Vacuum packing

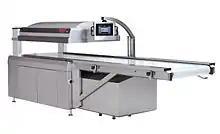
Automatic Belt Vacuum Chamber Machine. Automatic belt vacuum chamber machines offer vastly increased speed and automation and accommodate large products.

Automatic belt chamber sealers require the entire product to be placed in a plastic bag or flow wrapped pouch within the machine. The product travels on the conveyor belt, it is automatically positioned in the machine on the seal bar, the lid is closed and air is removed. Then a seal bar inside the chamber seals the product in the bag. After sealing the bag, the chamber is refilled with air by the automatic opening of a vent to the outside. This oncoming pressure squeezes all remaining air in the bag. The lid is then opened and the product removed. Automatic belt vacuum chamber machines are typically used for high-speed packaging of large items, and also have the capability to vacuum seal liquids. The lid generally travels straight up and down.